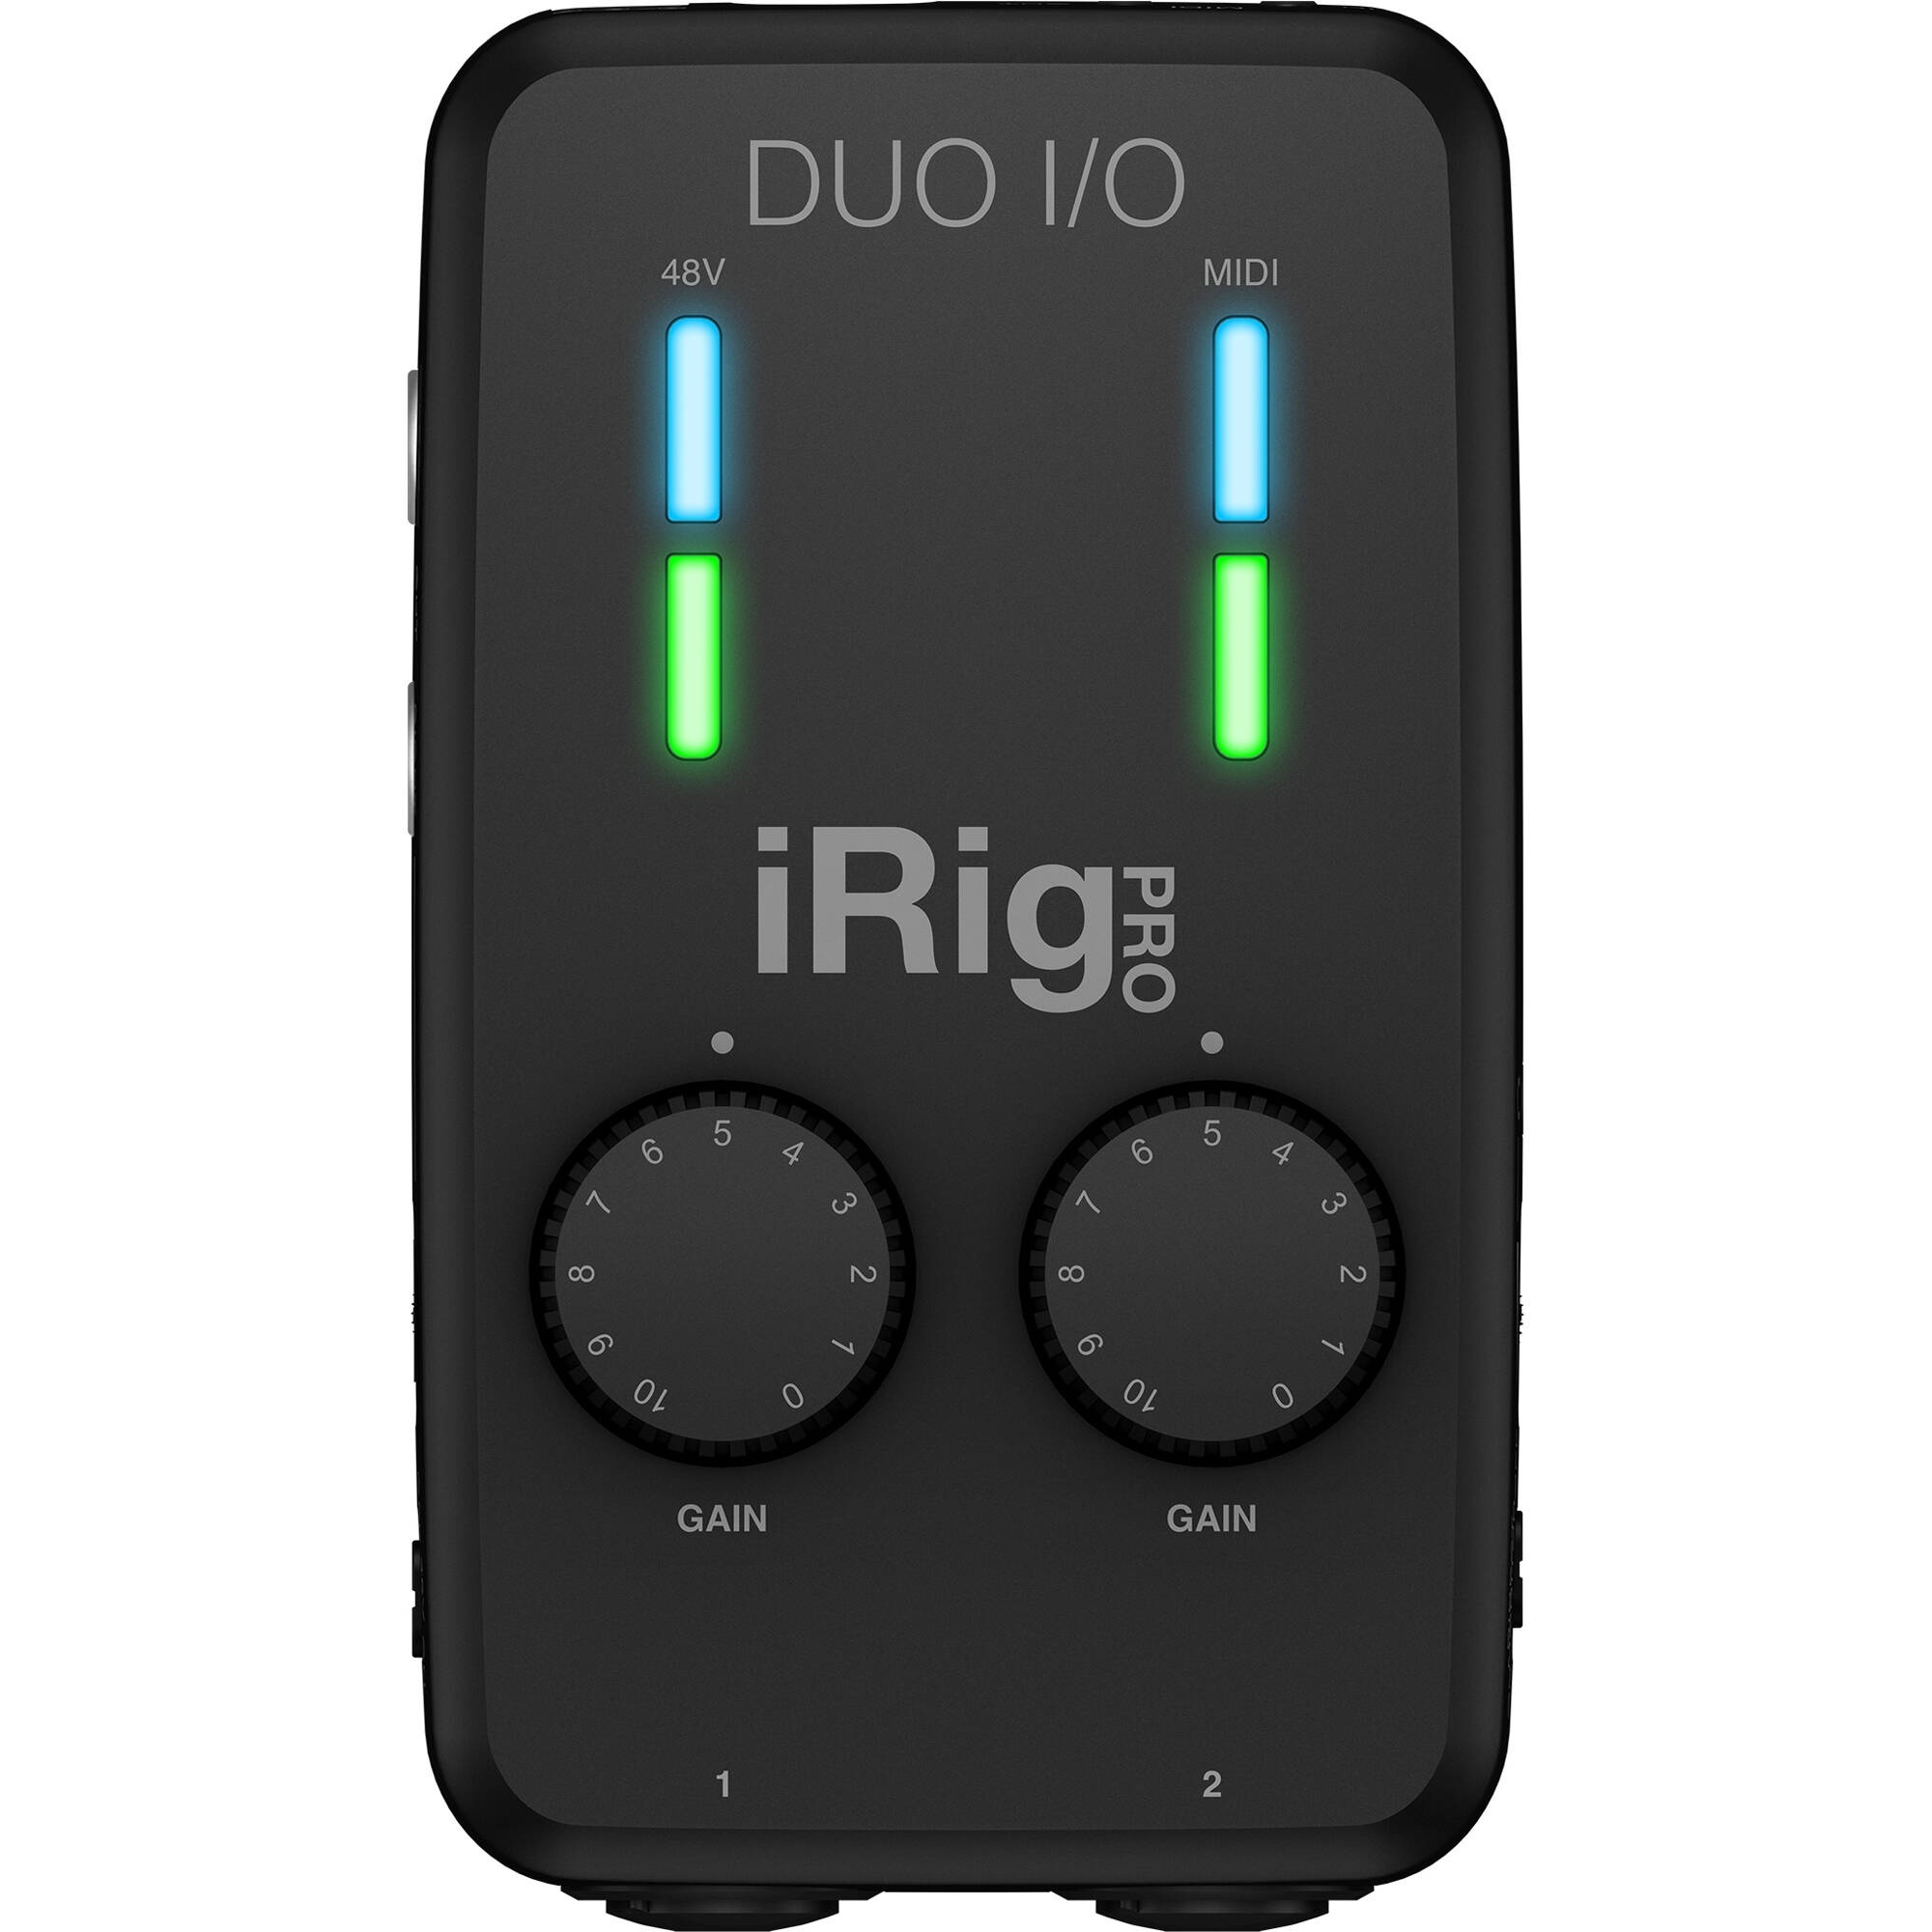
iRig Pro Duo I/O
Brand: IK Multimedia
Building on the success of the original iRig Pro Duo, the IK Multimedia iRig Pro Duo I/O 2-channel audio/MIDI interface offers improved Class-A preamps, connectivity with Lightning or USB Type-C or USB Type-A devices, redesigned numbered pots, a new rugged finish, and an enhanced software/app bundle. Its compact design is ideal for producing and recording high-quality content at home or on the go with iOS/Android mobile devices or Mac/Windows computers. The iRig Pro Duo I/O features two XLR-1/4" combo inputs for connecting microphones or instruments, selectable 48V phantom power, and the ability to accommodate your favorite MIDI equipment such as a keyboard, synth, or drum machine. The 1/4" monitor outputs and 3.5mm headphone output have independent level controls for optimal monitoring through speakers and headphones. A switch on the right side of the iRig Pro Duo I/O allows you to listen to the direct input signal without latency or the processed return signal from your device. The iRig Pro Duo I/O can be powered via the two included AA batteries, USB bus power, or a separately available external power supply.
Category: Electronics > Audio > Audio Components